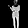
Label: Pullover